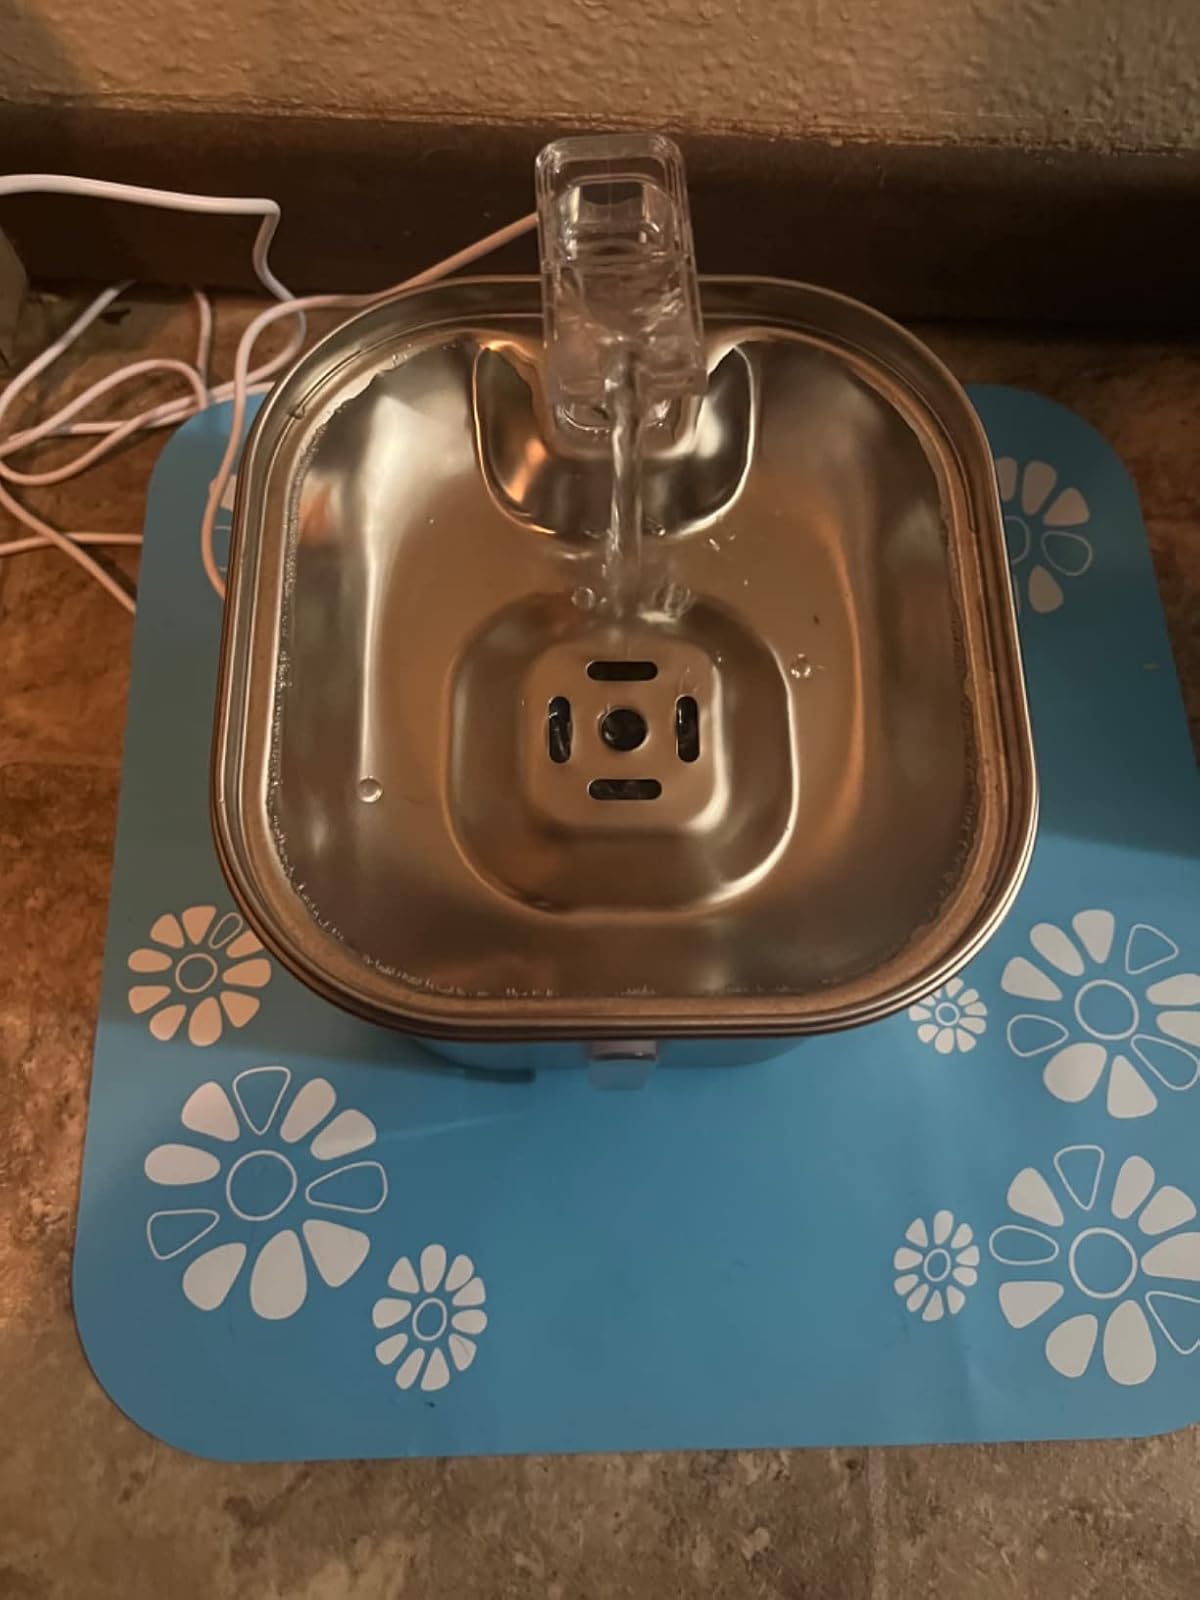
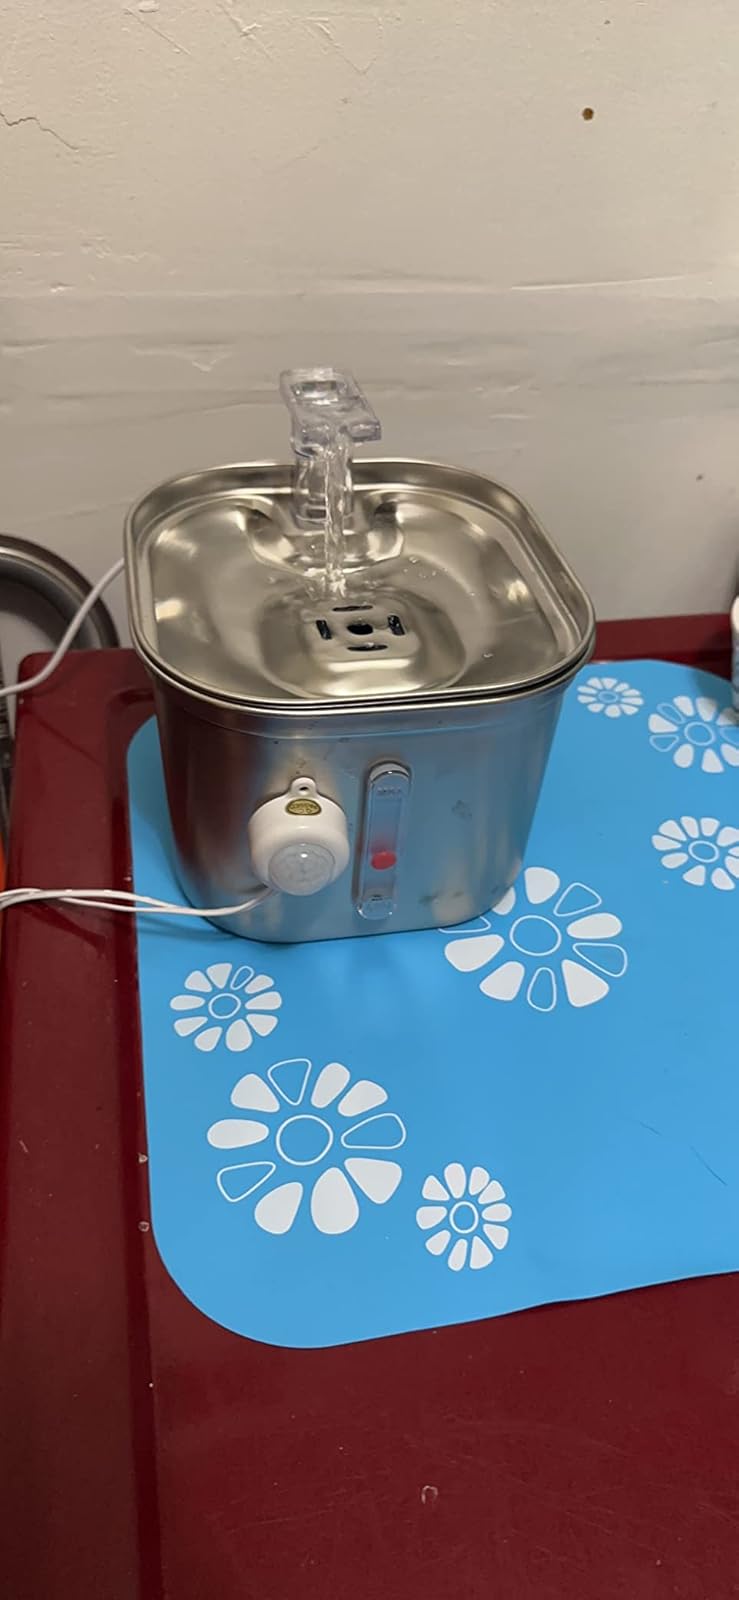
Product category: items_bowl
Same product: yes